Star Wars Battlefront: Elite Squadron

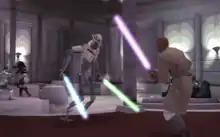
"Elite Squadron" features "Heroes and Villains" gameplay.

"Elite Squadron" allows players to participate in combat on foot, in ground vehicles or in space. Players are also able to enter capital ships and, once the shields are down, fight the enemy inside on foot. The ground-space transitions are accompanied by short cutscenes while the game loads the next area. The same is also true of entering or exiting a capital ship. This is the first "Battlefront" game to allow players to fly from ground to space battles. The consequences of each battle will depend on the players actions, meaning that each individual enemy killed can affect the outcome of a result. The battlefront will not be one giant, seamless map, but a compilation of inter-connected, smaller size areas, each one capable of affecting the other.